In the Bosom of the Enemy

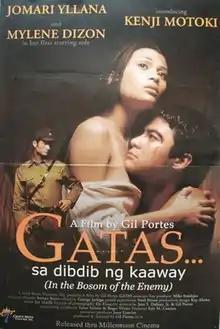
Film poster

In the Bosom of the Enemy is a 2001 Filipino war drama film directed by Gil Portes. The film stars Mylene Dizon and Jomari Yllana.